VAW-114

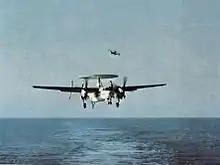
E-2B Hawkeyes of VAW-114 approach USS "Kitty Hawk" (CV-63)

VAW-114 was formed from Detachment C of VAW-11. It was operating E-2A Hawkeye early warning aircraft as part of Carrier Air Wing Eleven on board USS "Kitty Hawk", protecting U.S. naval and air forces that were striking targets in Vietnam. During the war, the squadron made three more war zone deployments before joining Carrier Air Wing Fifteen aboard . By 1976, it had moved to NAS Miramar. In 1978, it rejoined the USS "Kitty Hawk" in the Arabian Sea in response to the Iran hostage crisis.